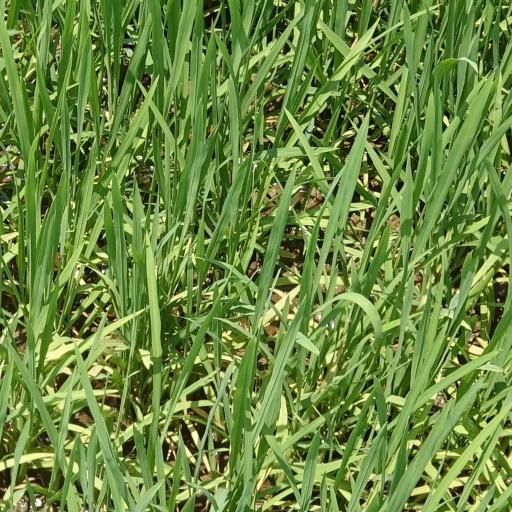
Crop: rice